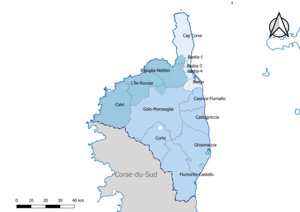
Carte du découpage cantonal du département de la Haute-Corse, avec en surimpression les arrondissements (en nuances de bleu) - Carte arrêtée au 1er janvier 2019.
Cet article présente la liste des cantons du département de la Haute-Corse. De 30 cantons à la création du département en 1976, le nombre est réduit à 15 lors du redécoupage cantonal de 2014.